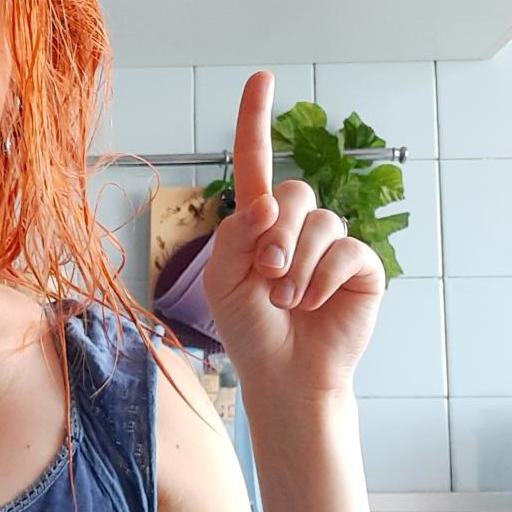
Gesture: one